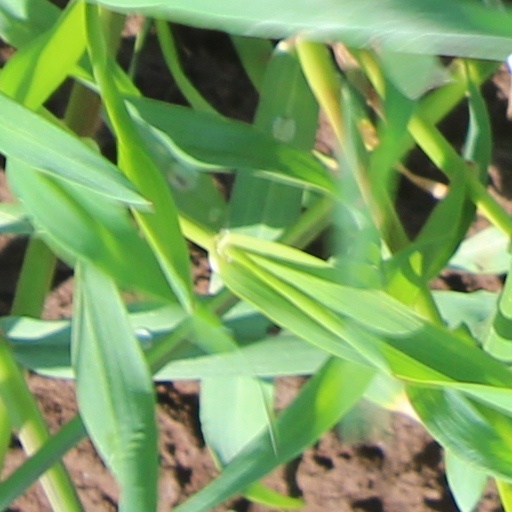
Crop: wheat